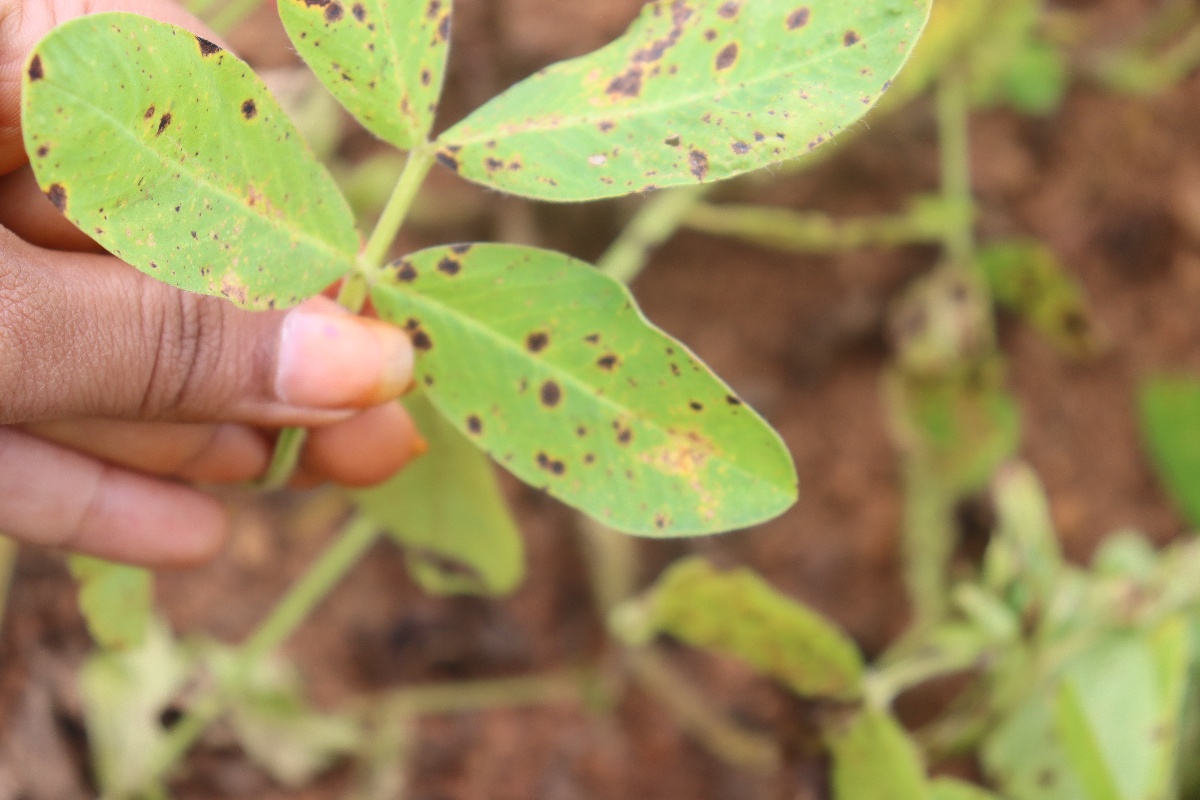
Label: late leaf spot